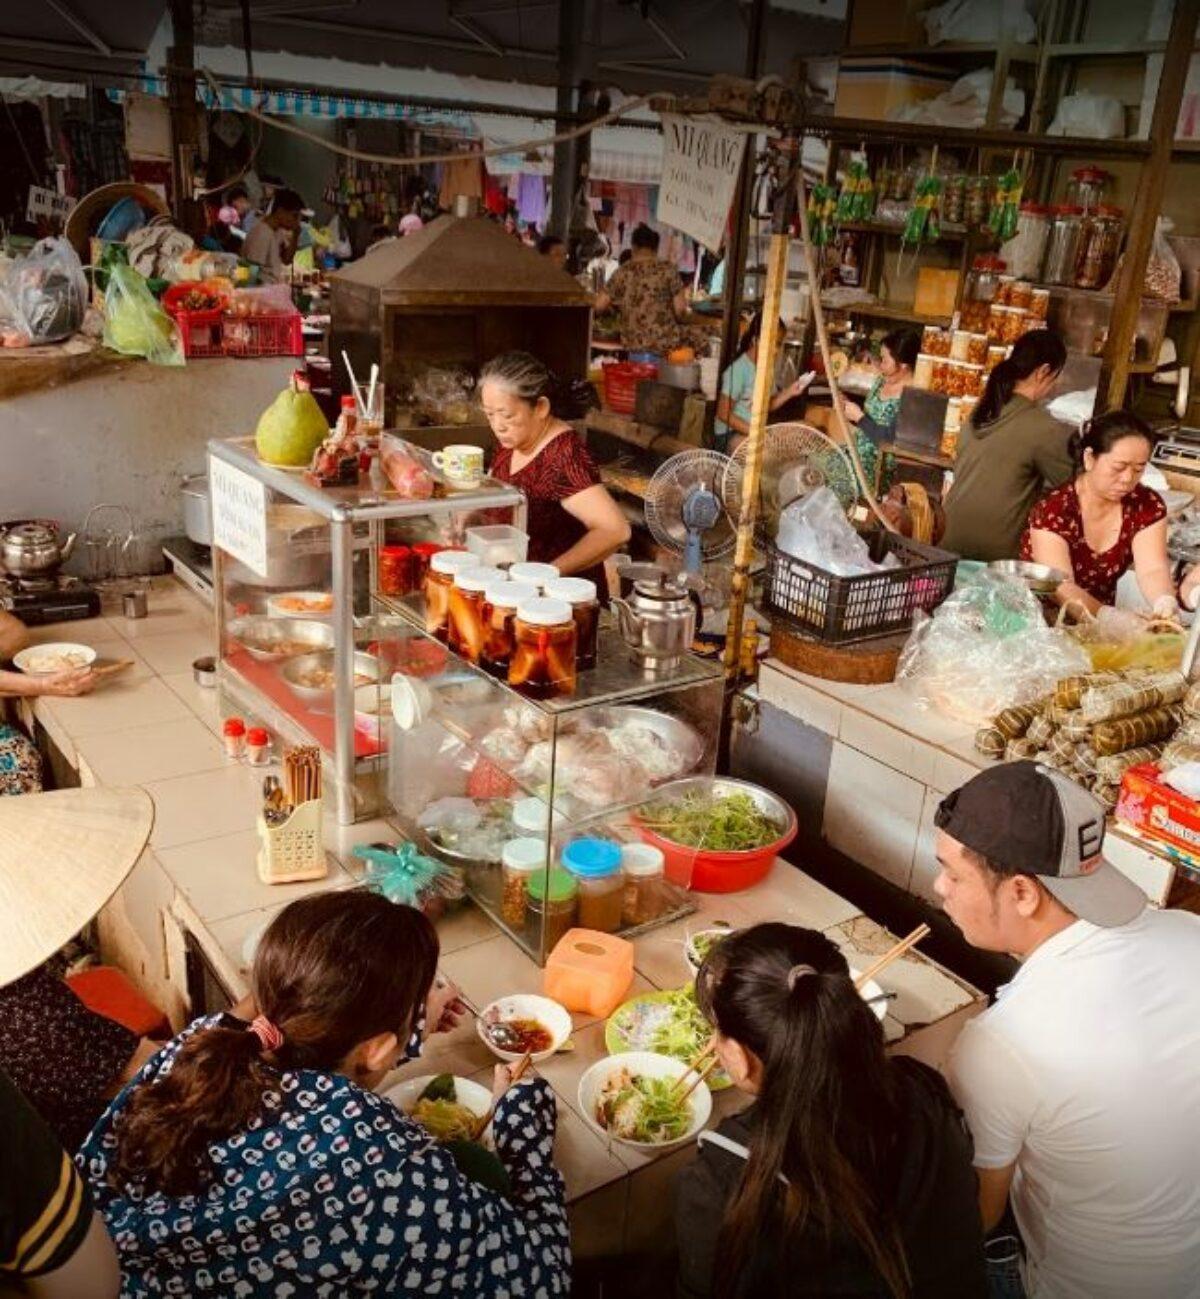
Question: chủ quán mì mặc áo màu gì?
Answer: màu đỏ